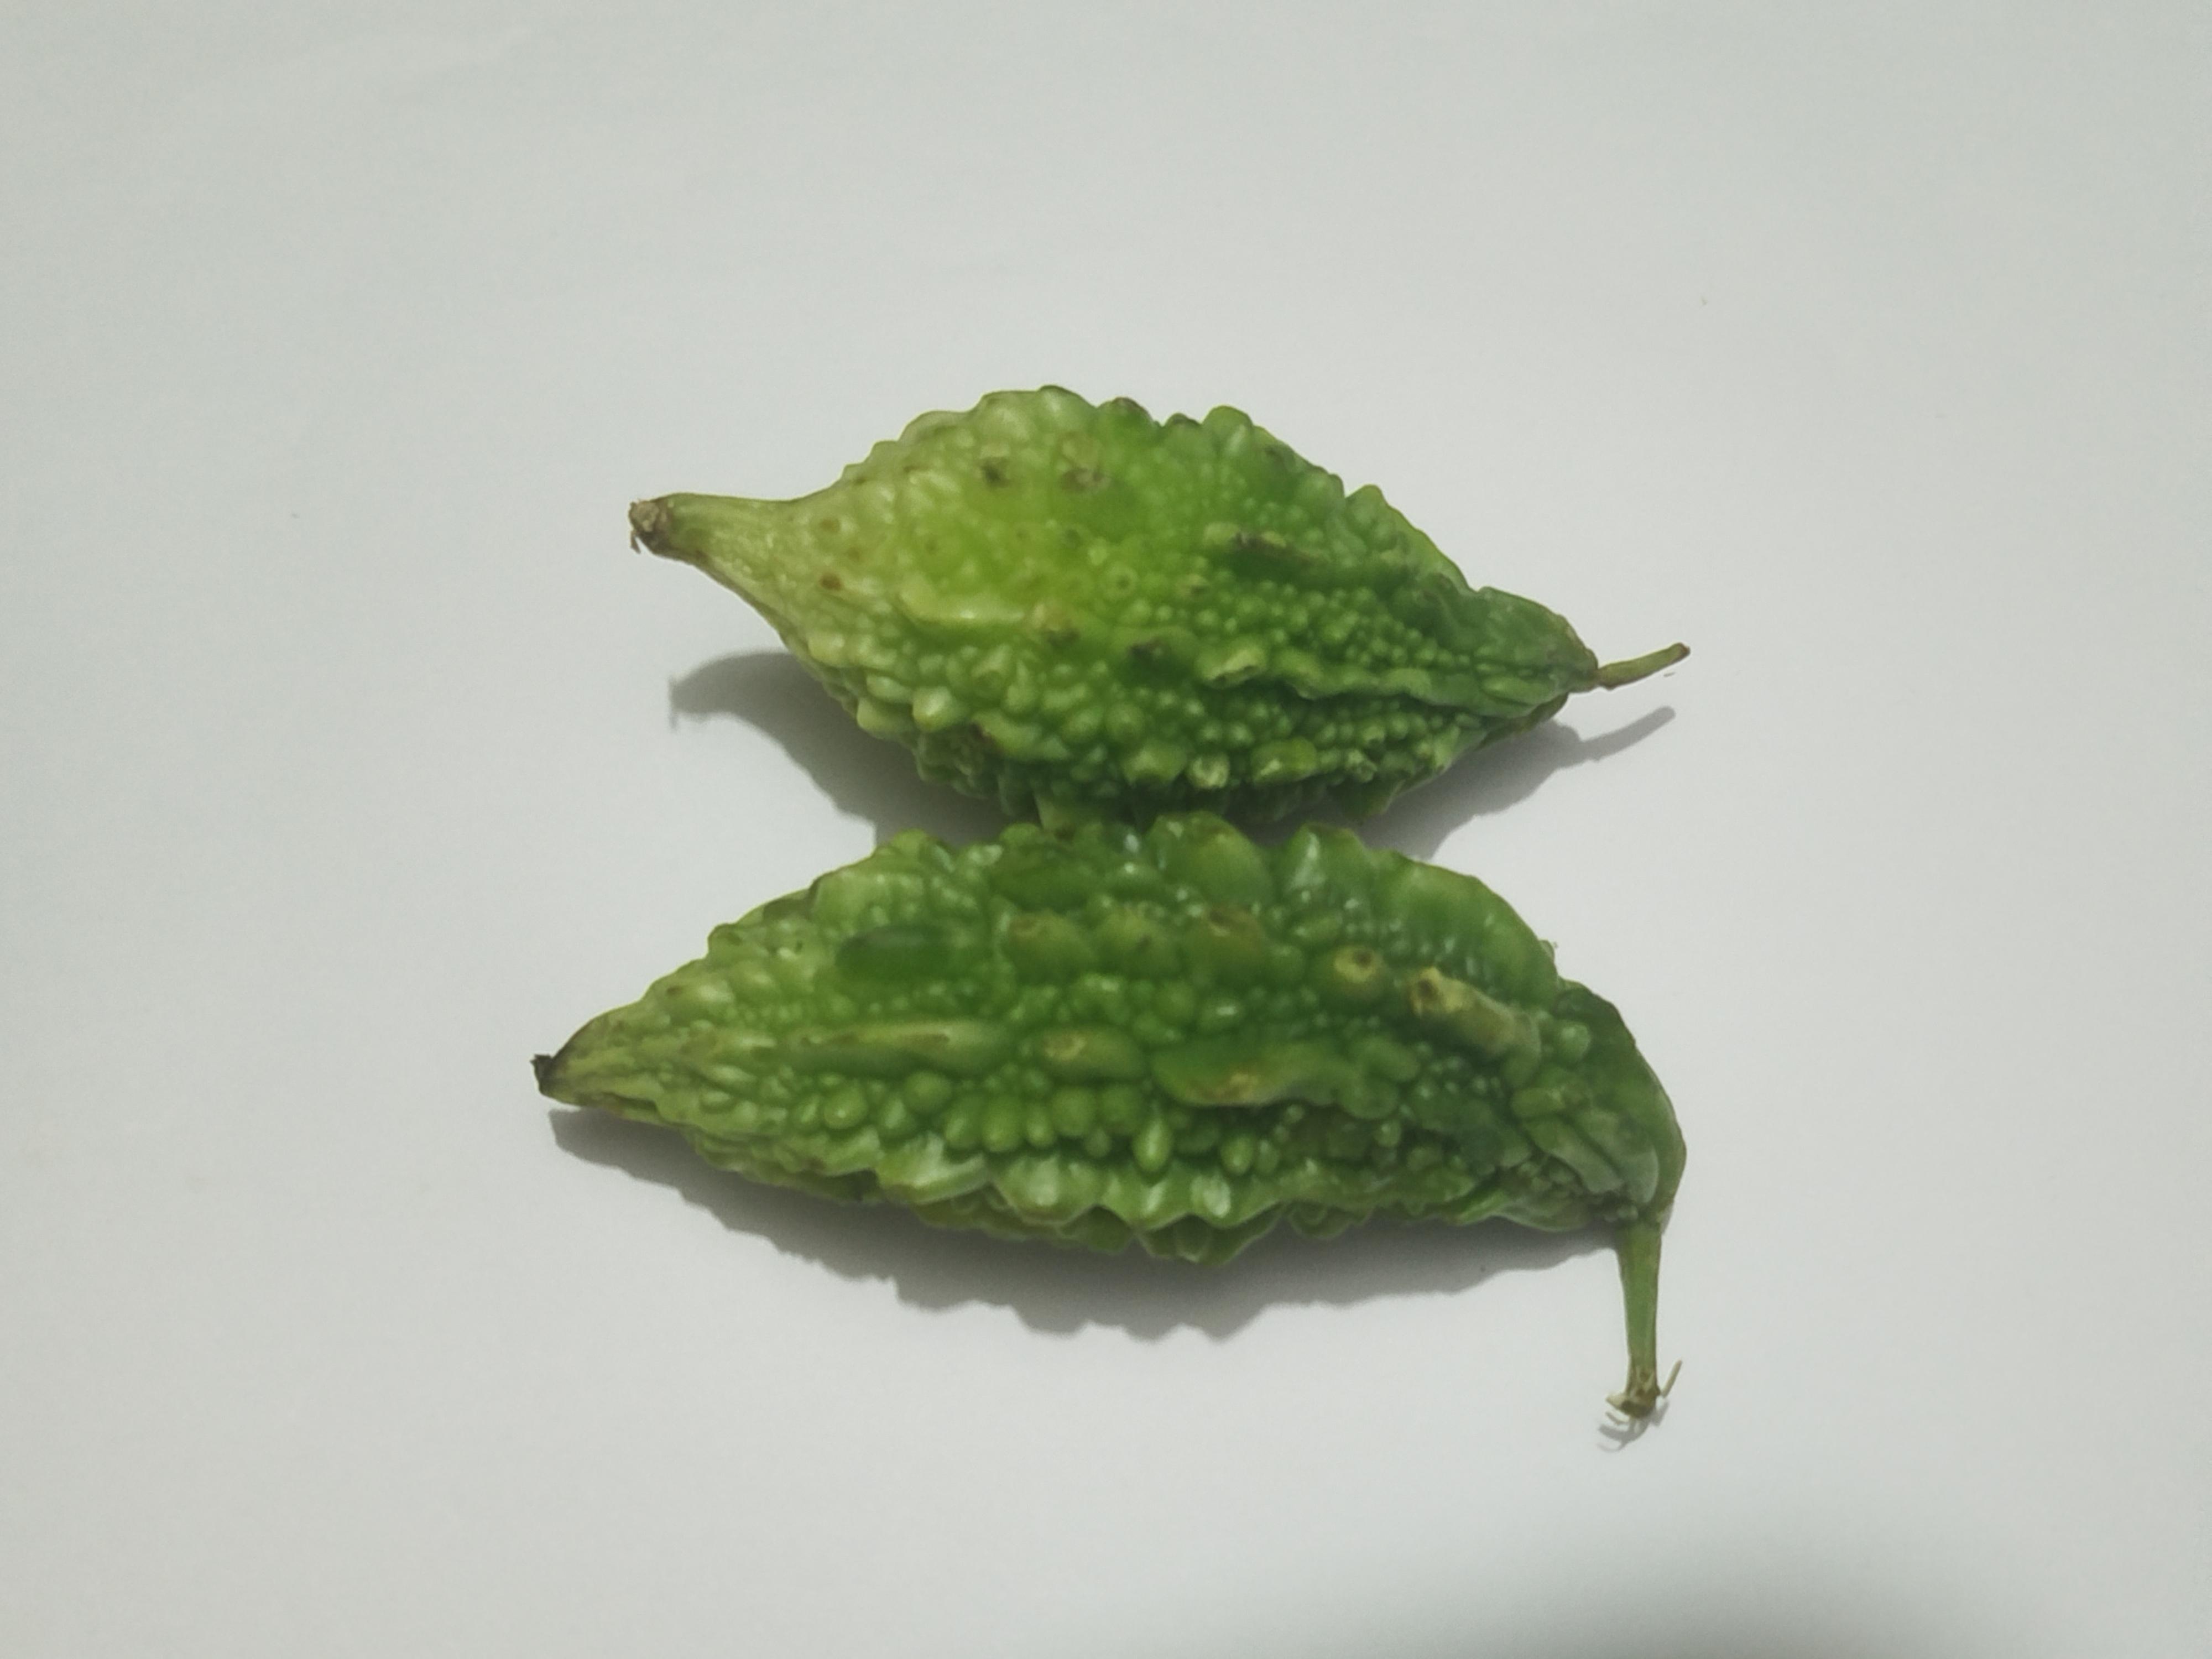
Label: Bitter melon